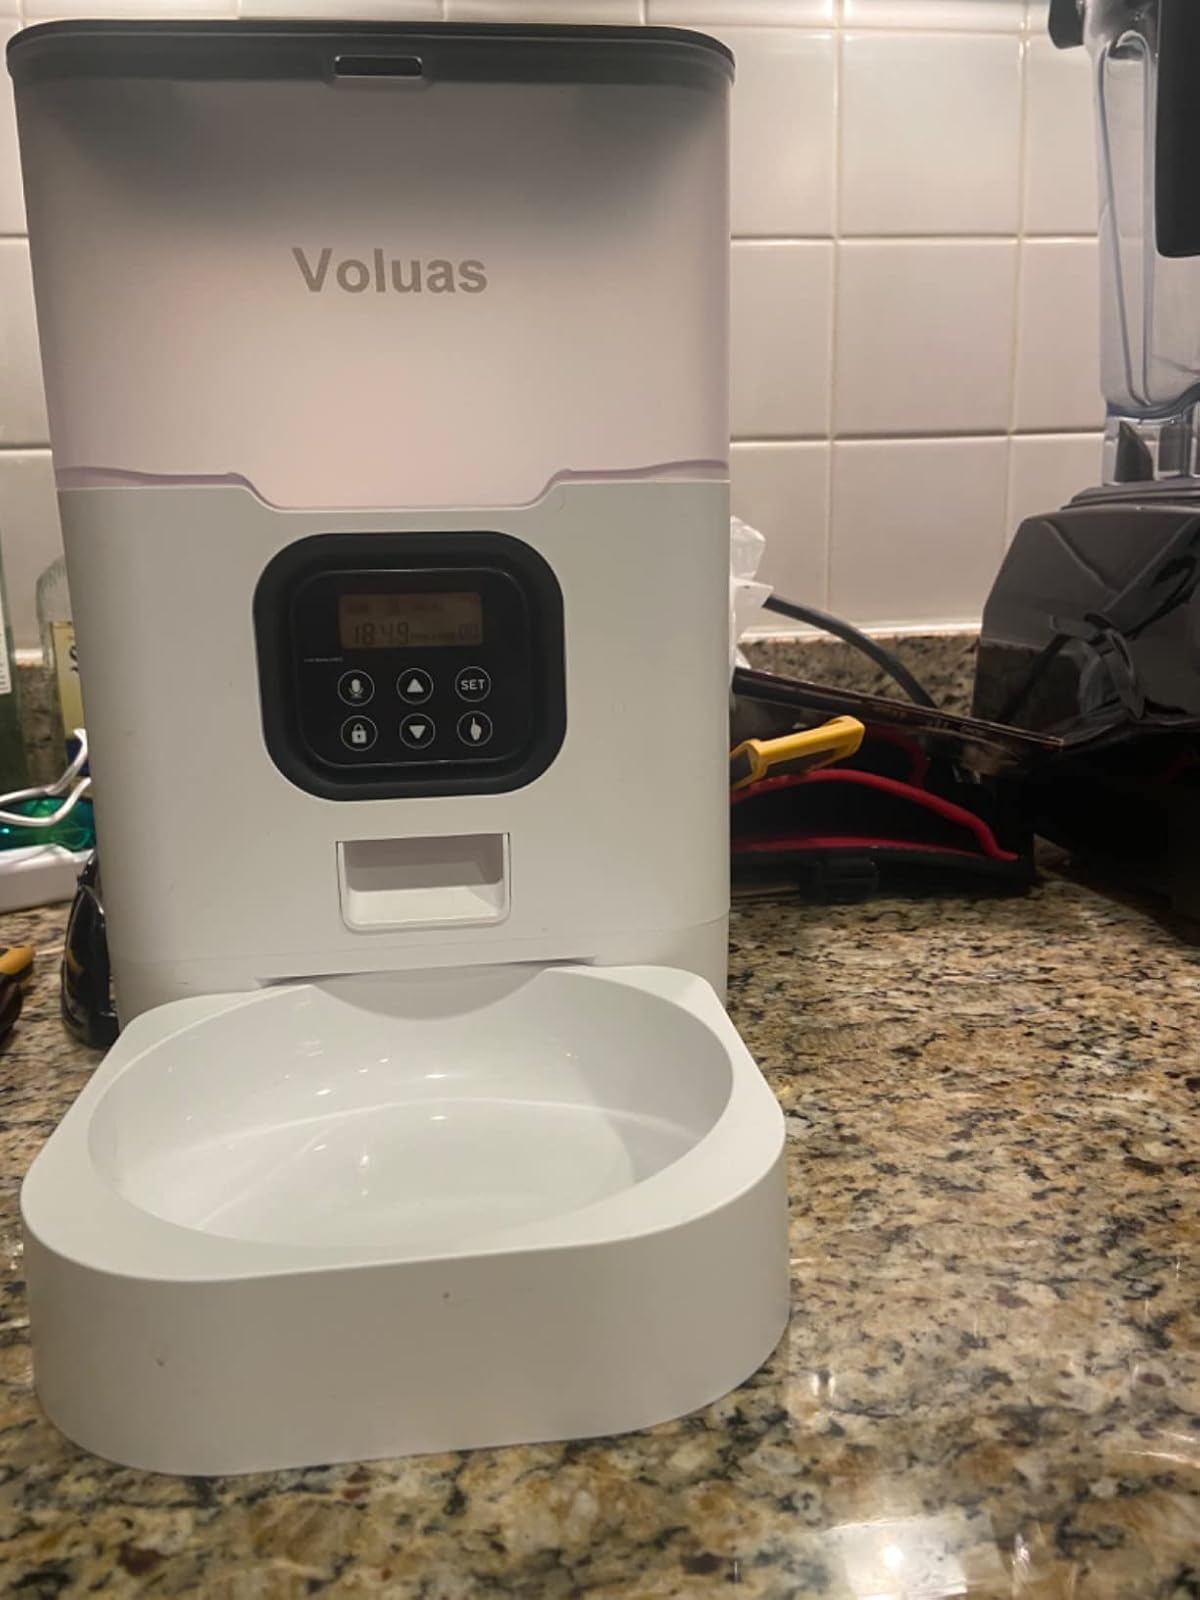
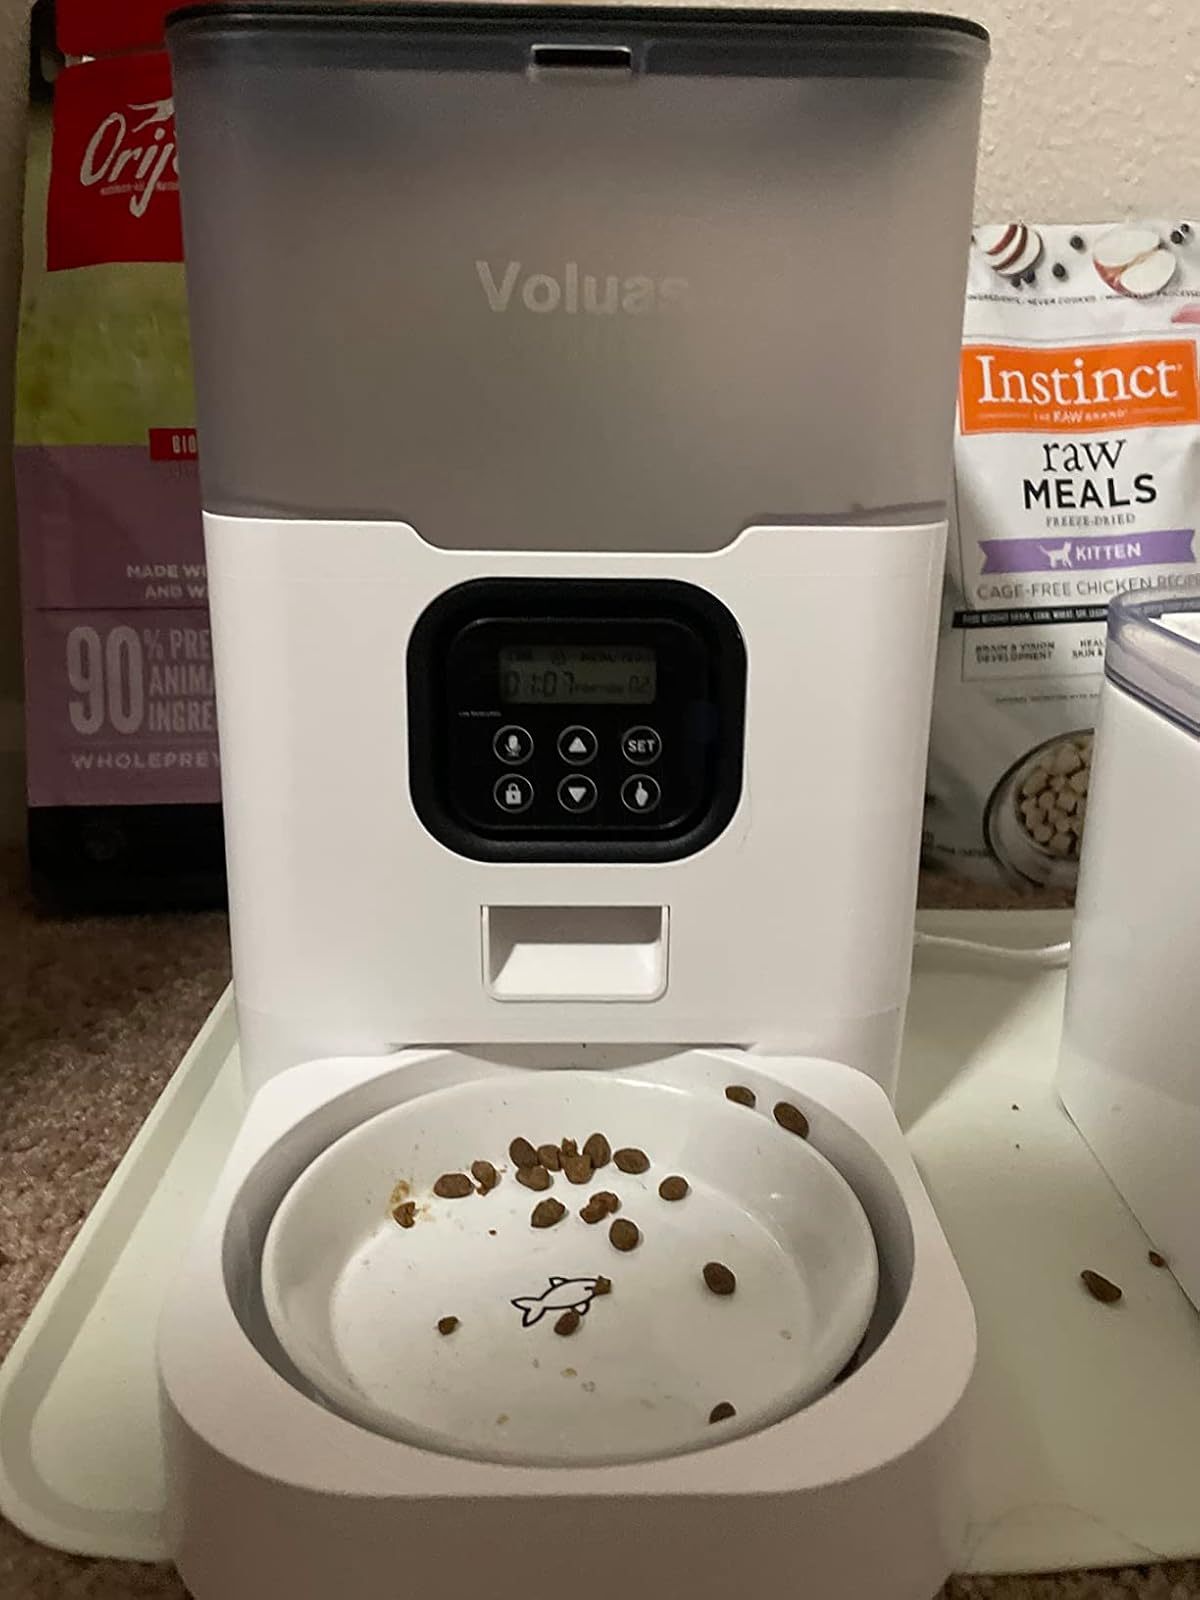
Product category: items_feeder
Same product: yes